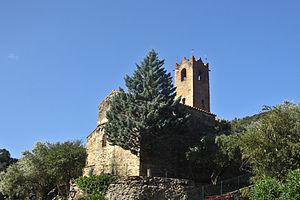
Église de Saint-Michel-de-Llotes, face nord This building is indexed in the Base Mérimée, a database of architectural heritage maintained by the French Ministry of Culture,